Lugus, Sulu

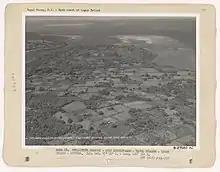
Aerial view of Lugus Island east coast, date unknown

Lugus is politically subdivided into 17 barangays. Each barangay consists of puroks while some have sitios.